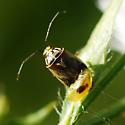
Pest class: lygus_bug